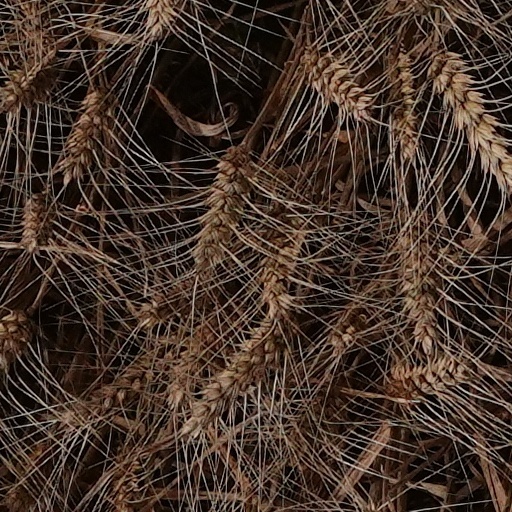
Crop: wheat